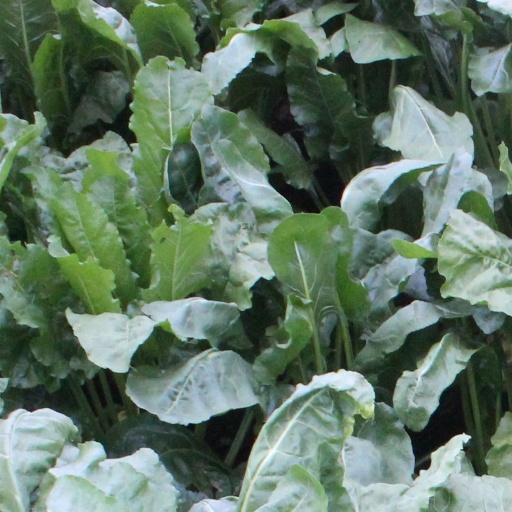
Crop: sugar beet